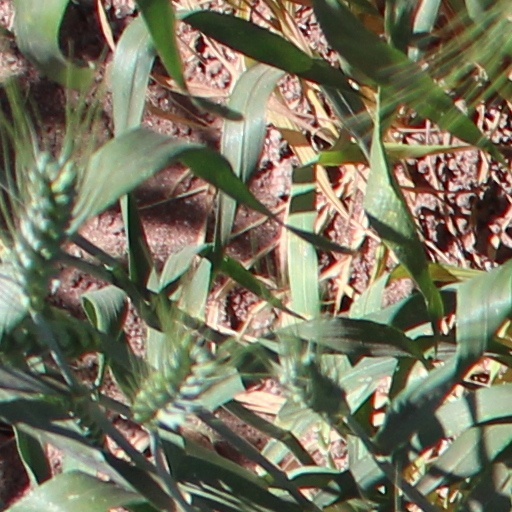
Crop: wheat